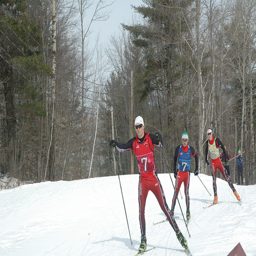
A group of three men riding skis up the side of a snow covered slope.
A group of cross country skiers trekking across the snow
Four skiers make their way through the snow single filed.
Three competition skiers coming down a hill in line.
Two different skiers with the same number on their plates.